Academic regalia of Columbia University

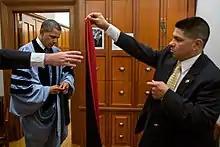
Barack Obama dons his academic regalia before delivering a commencement address at Barnard College, 2012.

Columbia's regalia would continue to evolve over the next century. Several attempts to change the style of dress were made under Presidents Frank D. Fackenthal and Dwight D. Eisenhower, but no large changes were implemented until 1963, under President Grayson L. Kirk and Provost Jacques Barzun. While the shape of the gown stayed consistent with the guidelines set by the Intercollegiate Code, the color was changed from black to slate grey, embroidered crowns were added to the velvet facings of the doctor's gown and two black tabs sewn onto the gown for bachelors and masters, and the shape of the hood was drastically changed. In the late 1980s, the color of the gown was changed again to "Columbia Grey", and finally settled on the current color, slate blue, in 2010. The shape of the hood was also changed back in 2000, so that Columbia graduates' hoods would match the styles of those worn by faculty with degrees from other universities.